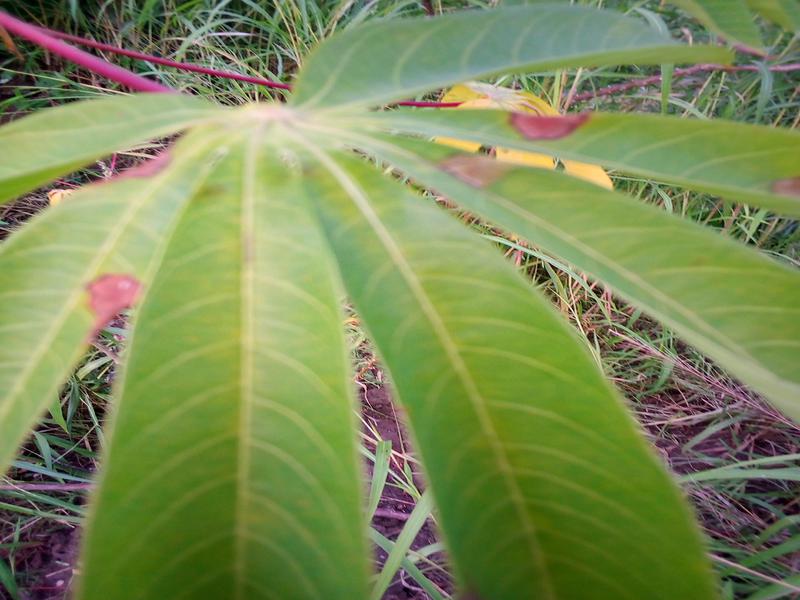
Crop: cassava
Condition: healthy